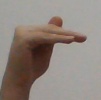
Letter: khaa